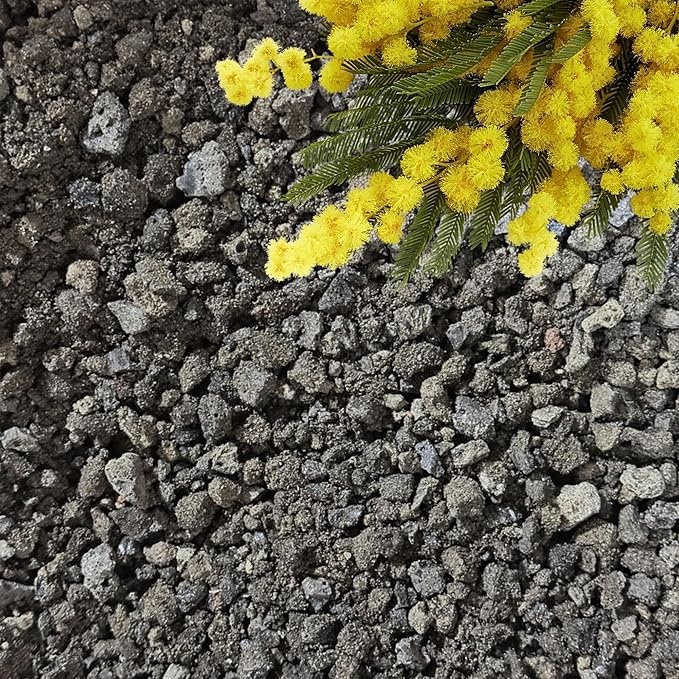
Lava Rocks for Plants (3/8’’ Minus), Natural Black Lava Rocks, Succulent & Terrarium Horticultural Volcanic Rock, Ideal Drainage for Potted Plants, Made in USA (5 qts - 9 lbs)
About This 🌿 No More Dying Roots – Instant Drainage Boost for Any Plant Heavy soil? Dying roots? This lava rock fixes it fast. Creates air pockets for better oxygen flow and drainage—perfect for succulents, bonsai, orchids, and tropical houseplants. 🌱 Mineral-Rich & Soil-Strengthening – Nature’s Power Pebbles Slowly releases essential trace minerals to nourish your plants over time. Improves soil texture, balances moisture, and supports healthier, stronger roots with every use. 🛠️ Won’t Float, Sink, or Disappear – Built to Last Unlike perlite, these gritty black stones stay put. They don’t float or break down—just long-term structure, real aeration, and a cleaner look in your pots or raised beds. 🌋 Pure Volcanic Rock – No Chemicals. No Surprises. 100% natural, pH neutral, and chemical-free. Safe for organic gardening, pet zones, and water features. What you see is what your plants (and fish) get—clean, effective, and lasting. ? Aquarium-Safe & Pond-Approved – Crystal-Clear Water Starts Here Doubles as a powerful bio-media for tanks and ponds. Supports beneficial bacteria and naturally improves water clarity, all while looking stunning under the surface. Overview Material : lava rocks for plants Brand : GARDENWISE Item dimensions L x W x H : 7 x 4 x 11 inches Color : Black Lava Rocks Item Diameter : 0.38 Inches
Brand: GARDENWISE
Category: Home & Garden > Lawn & Garden > Gardening > Hydroponics > Growing Media > Rockwool